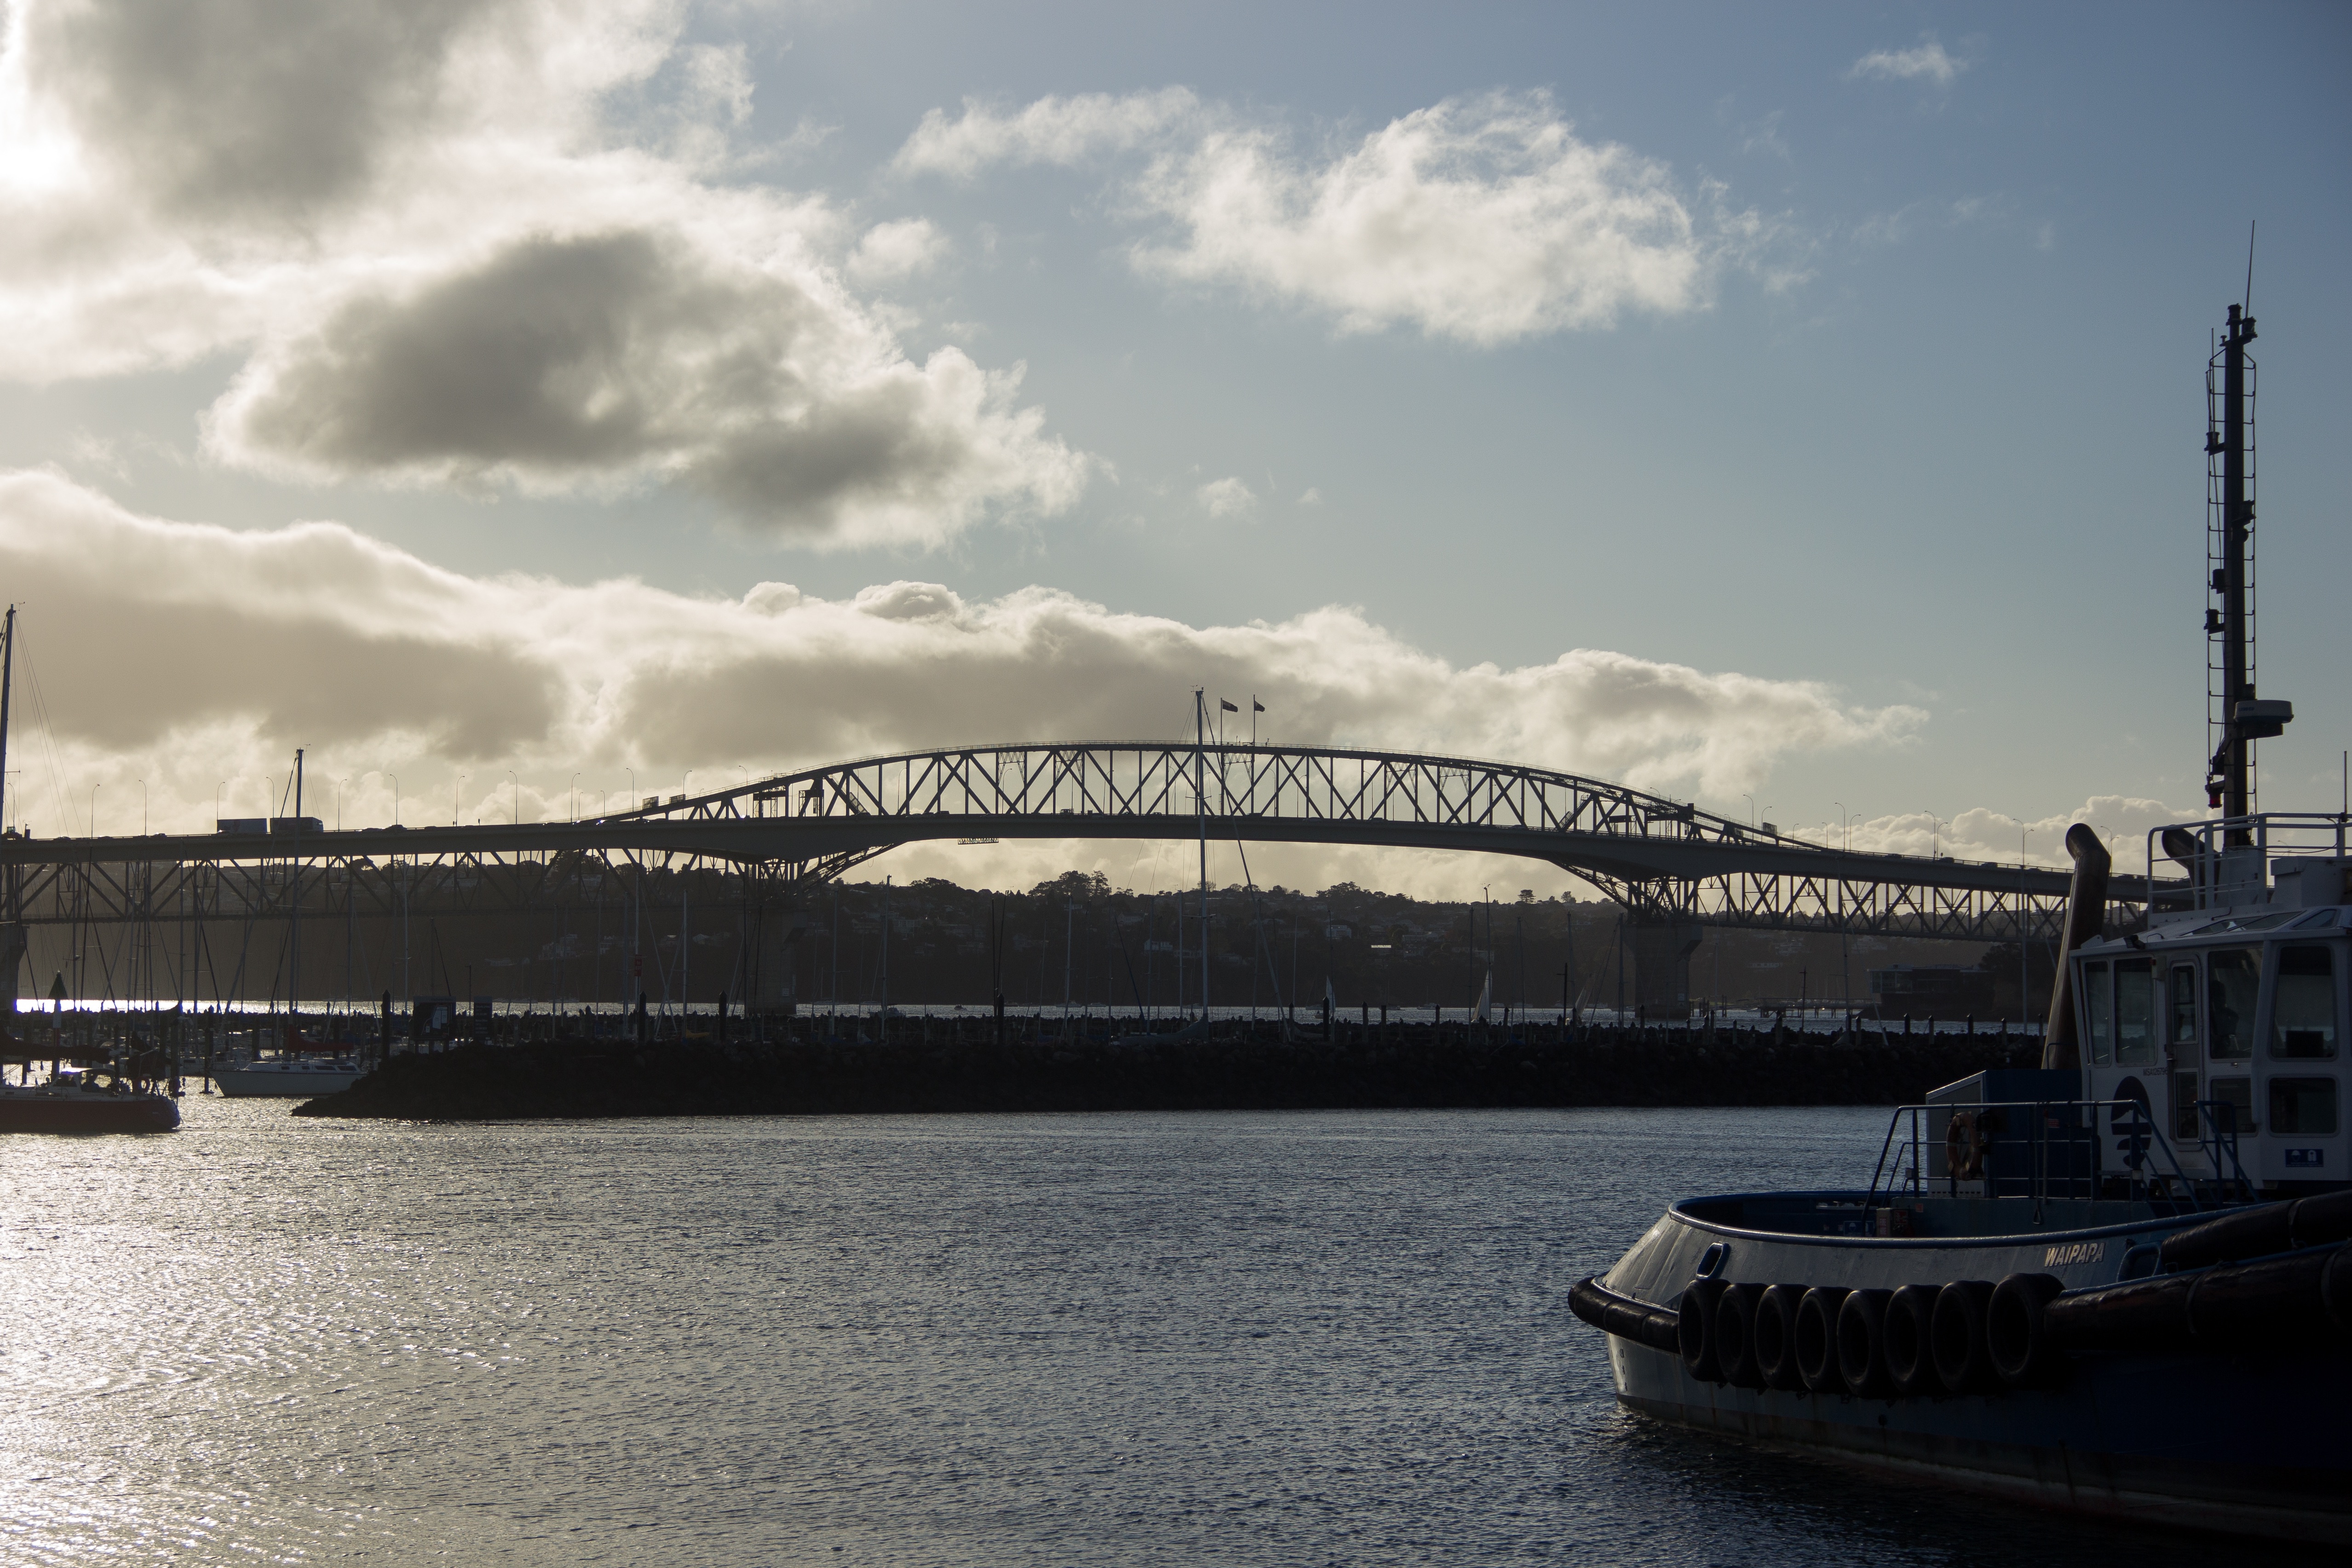
sea, boat, bridge, river, ship, cityscape, reflection, vehicle, bay, harbor, waterway, ferry, watercraft, passenger ship, ocean liner